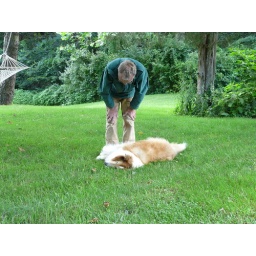
beautiful sheep dog being adored by her owner